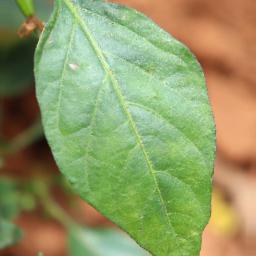
Label: healthy